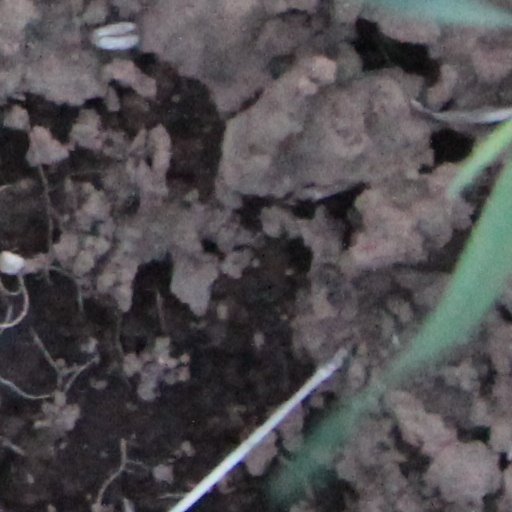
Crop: wheat